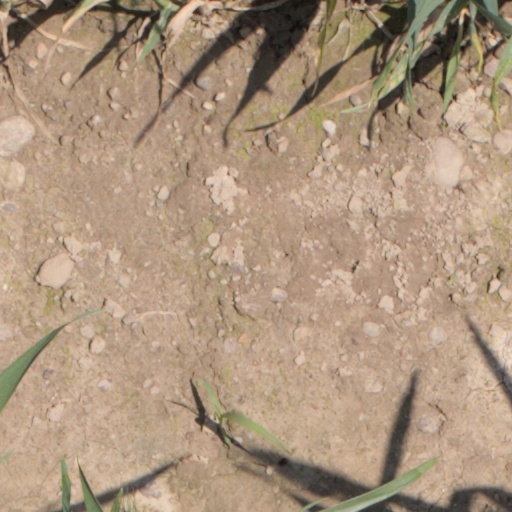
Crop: wheat